Peter May (writer)

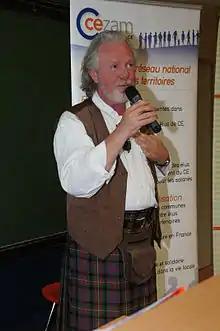
May receiving the Prix Cezam Literature Award in Strasbourg, France, in 2011

Peter May (born 20 December 1951) is a Scottish television screenwriter, novelist, and crime writer. He is the recipient of writing awards in Europe and America. "The Blackhouse" won the U.S. Barry Award for Crime Novel of the Year and the national literature award in France, the Cezam Prix Litteraire. "The Lewis Man" won the French daily newspaper "Le Télégramme"s 10,000-euro Grand Prix des Lecteurs. In 2014, "Entry Island" won both the Deanston's Scottish Crime Novel of the Year and the UK's ITV Crime Thriller Book Club Best Read of the Year Award. May's books have sold more than two million copies in the UK and several million internationally.